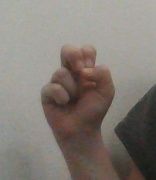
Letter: gaaf